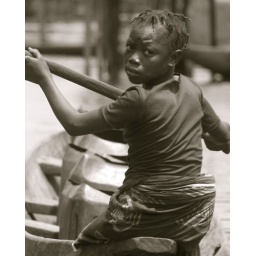
This is a girl in the village of Ganvie in Benin, West Africa. Ganvie is a fish village and it was built on stilts.